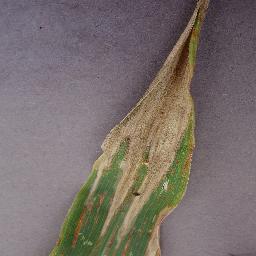
Label: Corn___Northern_Leaf_Blight